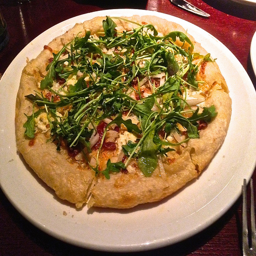
A pizza sitting on top of a white plate on a  table.
A white plate with a sliced pizza topped with greens.
This white plate is holding a delectable pizza with fresh greens on top of it.
a pizza is covered with veggies and is sitting on a plate on a table.
A different take on a pizza with salad greens on top.